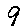
Label: 9